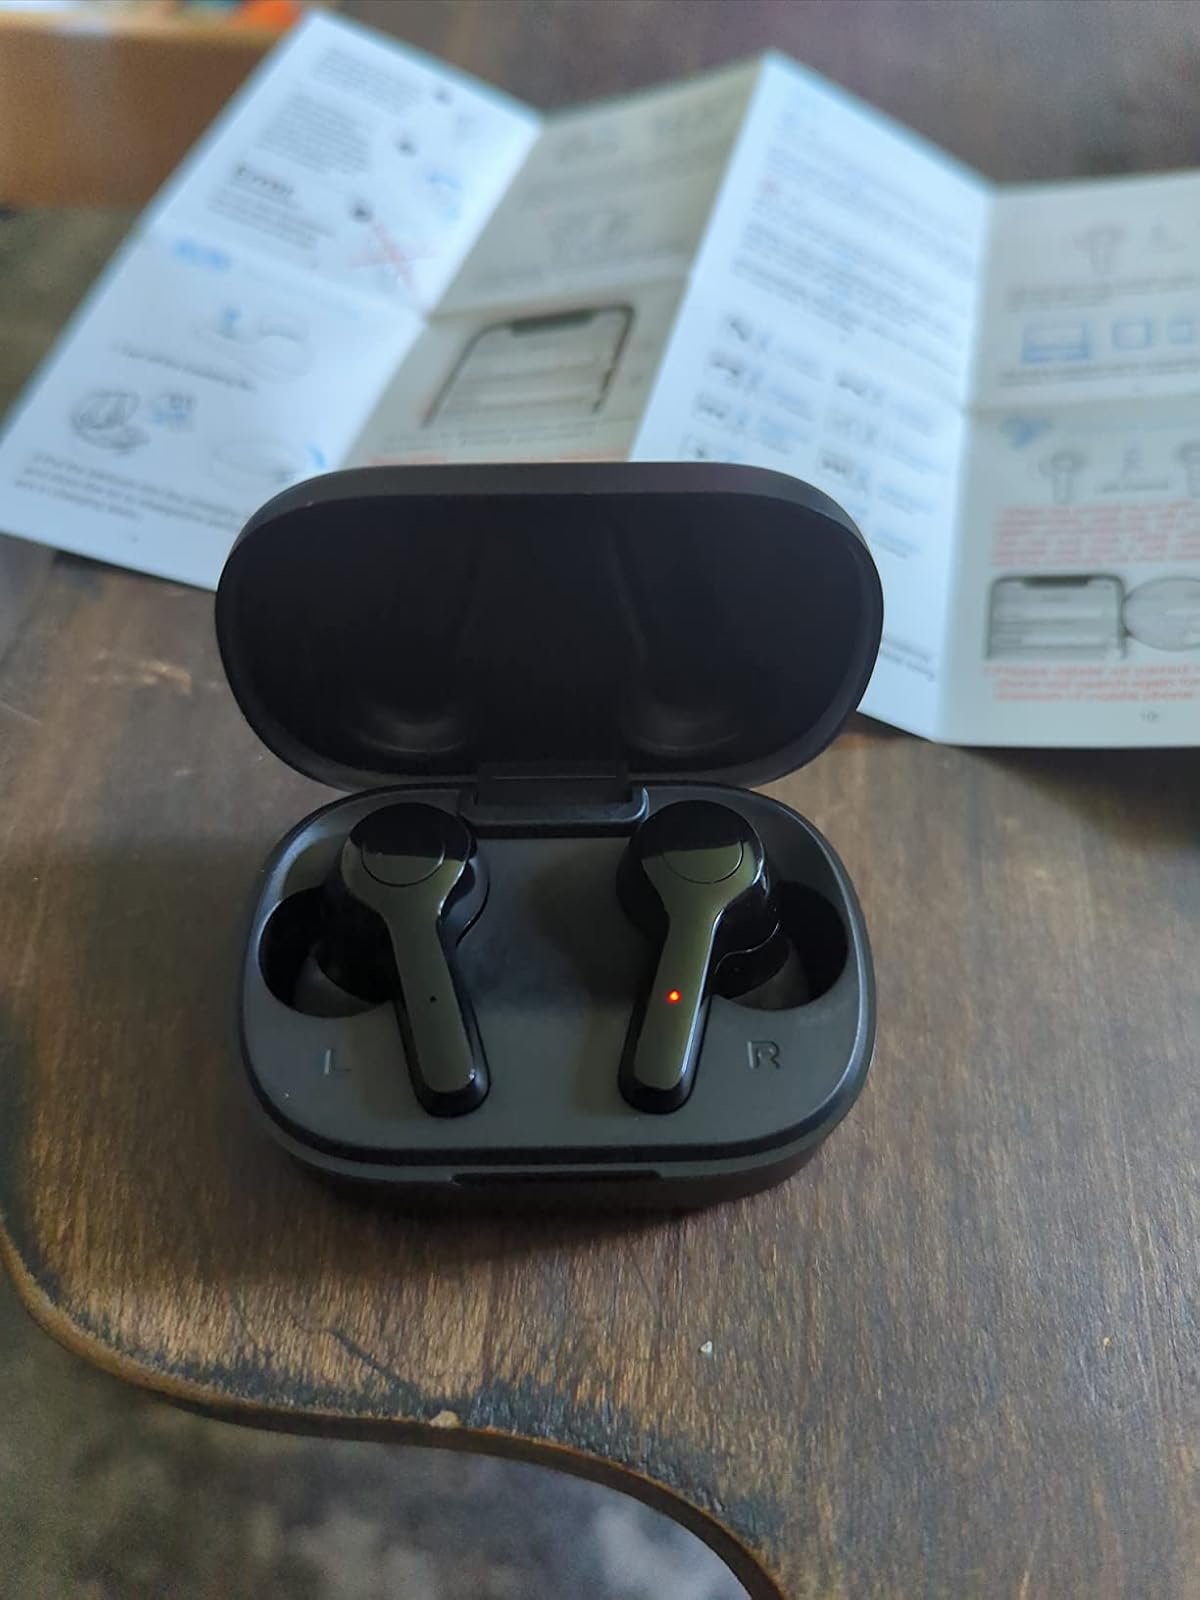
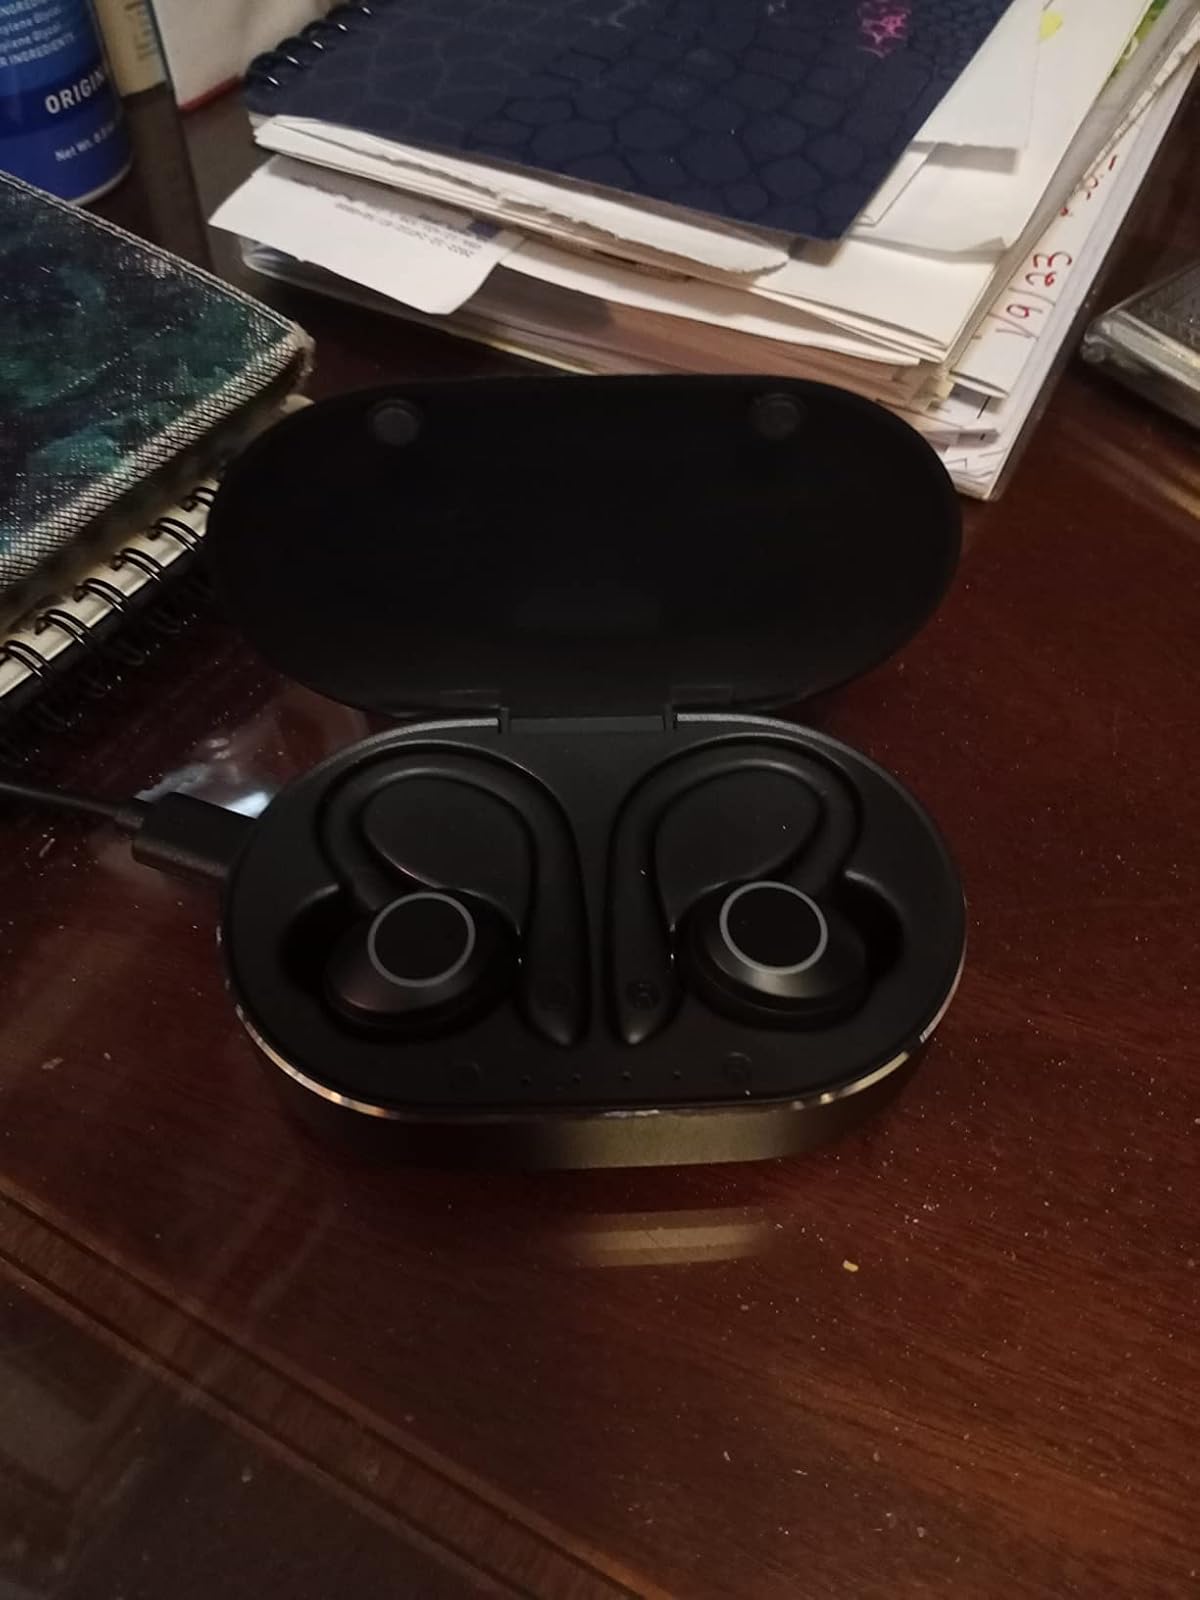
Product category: earbuds
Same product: no